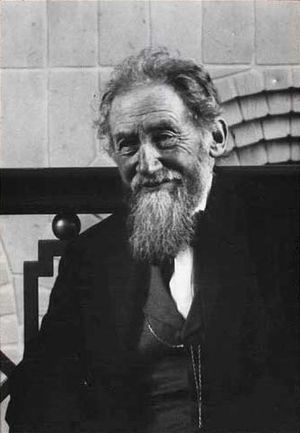
P.V. Jensen Klint
Peder Vilhelm Jensen Klint var en dansk arkitekt, møbeldesigner og maler, der skabte Grundtvigskirken.